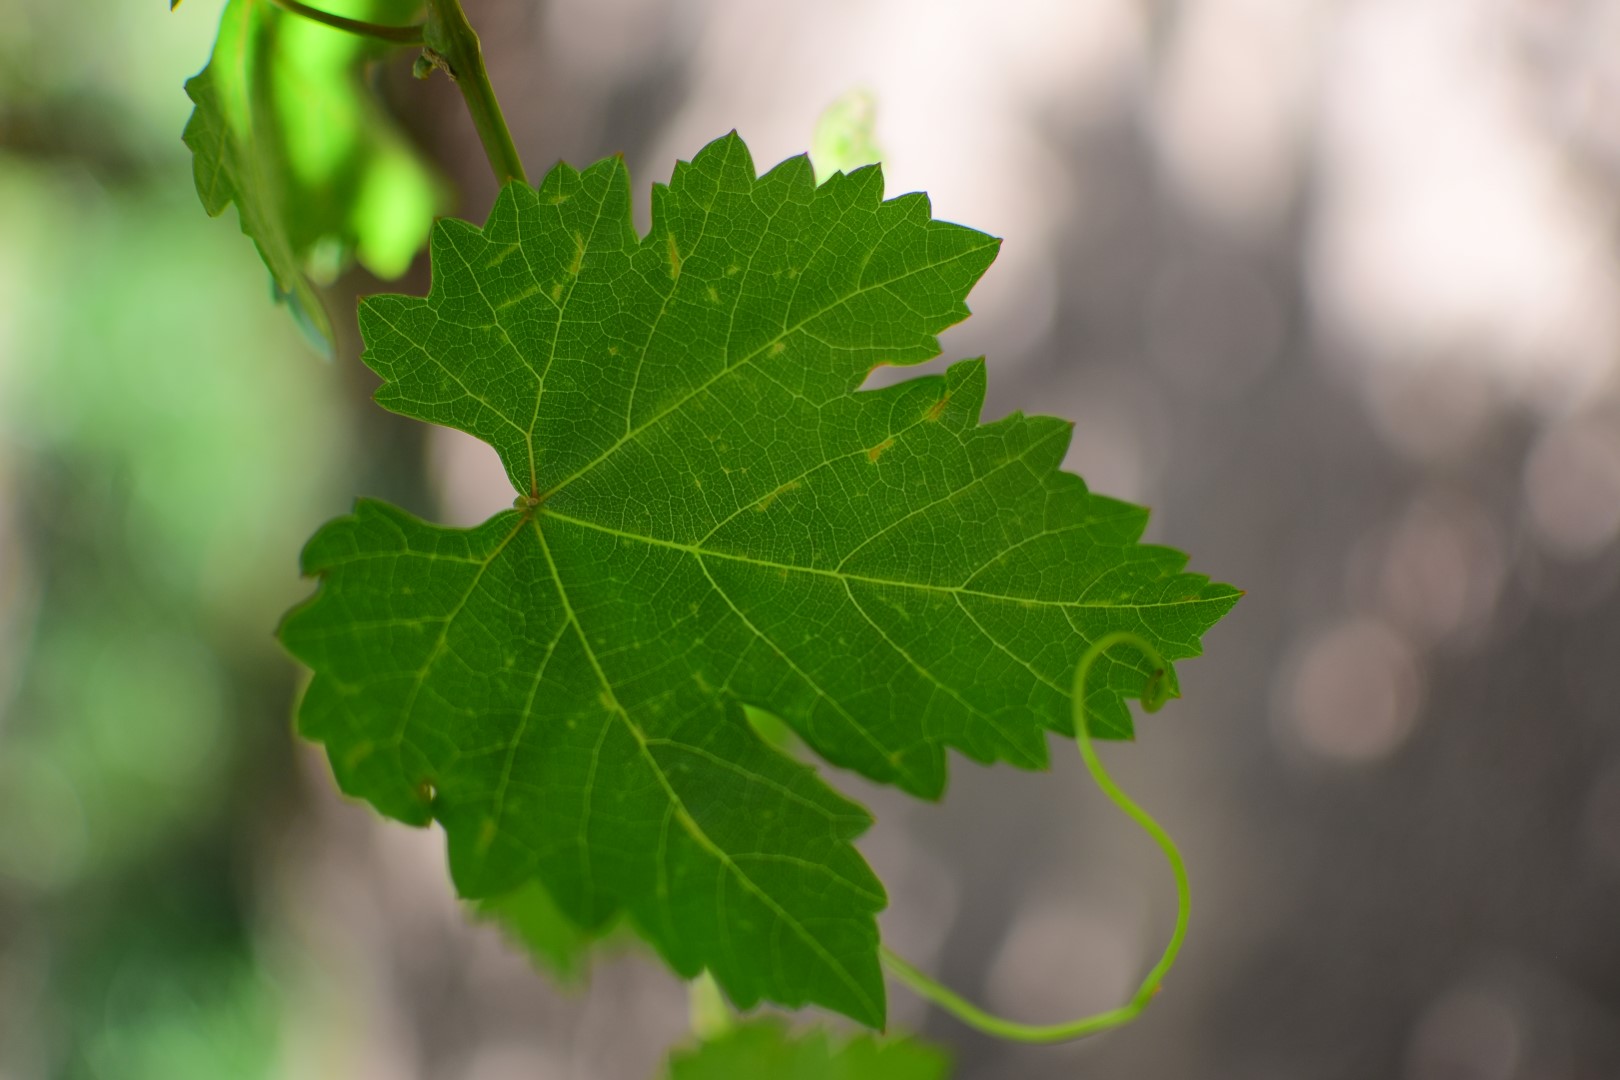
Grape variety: Shdah